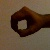
The image shows a hand gesture representing the number 0 in Indian Sign Language.